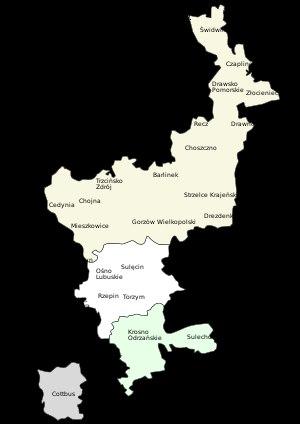
La Nouvelle-Marche est une région historique d'Europe centrale, dont le territoire est celui des acquisitions de l'ancienne marche de Brandebourg sur la rive est du fleuve Oder. Elle est attribuée à la Pologne par la démarcation de la ligne Oder-Neisse en 1945; la plus grande partie appartient aujourd'hui à la voïvodie de Lubusz.